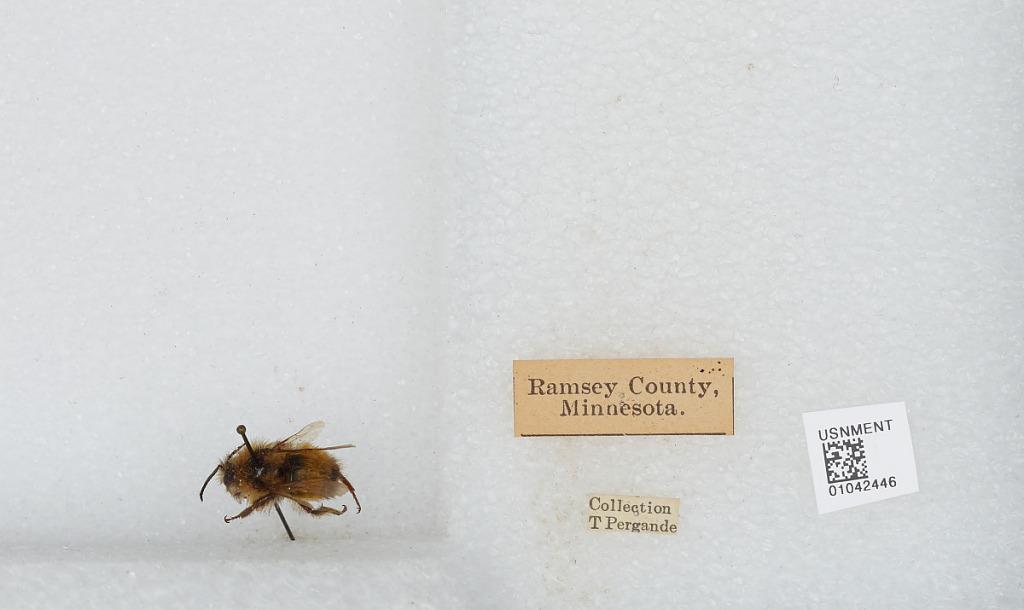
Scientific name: Bombus sp.
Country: United States
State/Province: Minnesota
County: Ramsey
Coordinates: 45.02, -93.1